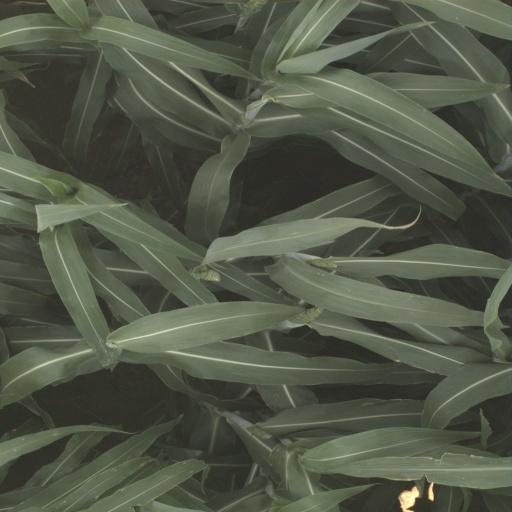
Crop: sorghum